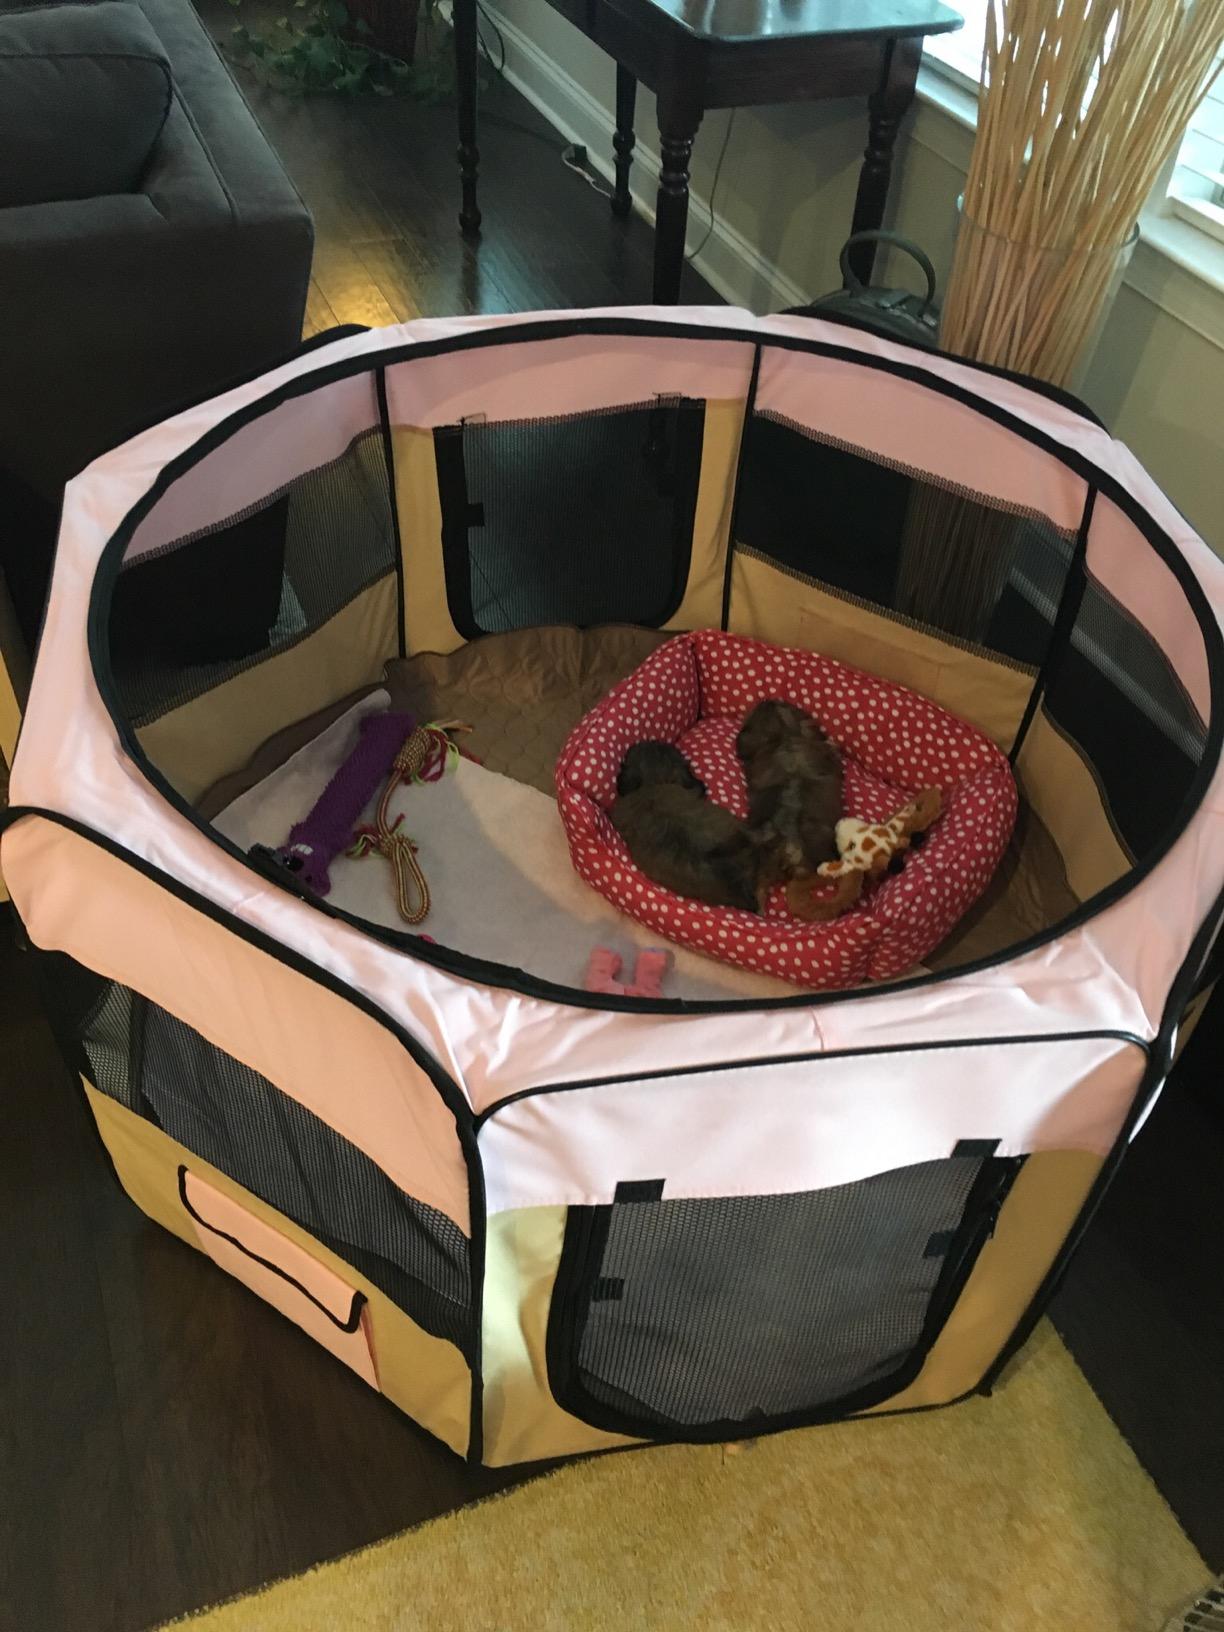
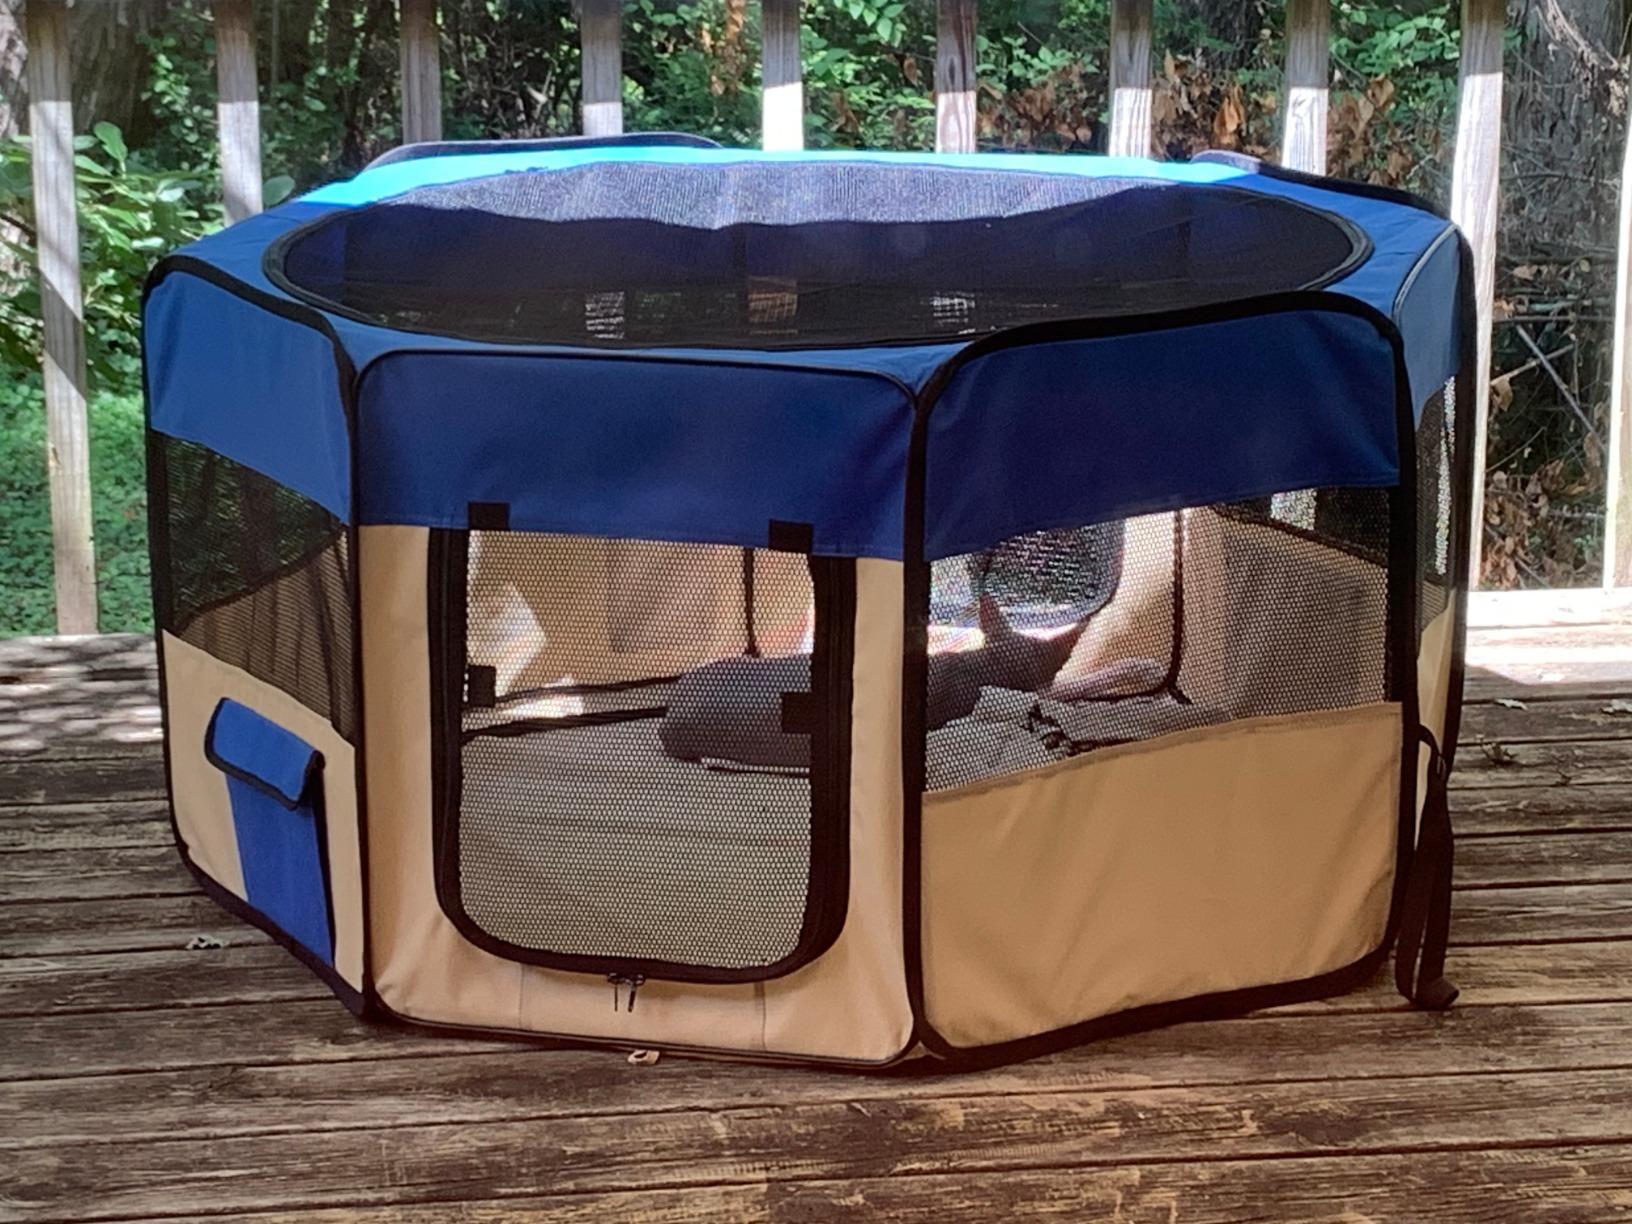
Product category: items_kennel
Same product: no